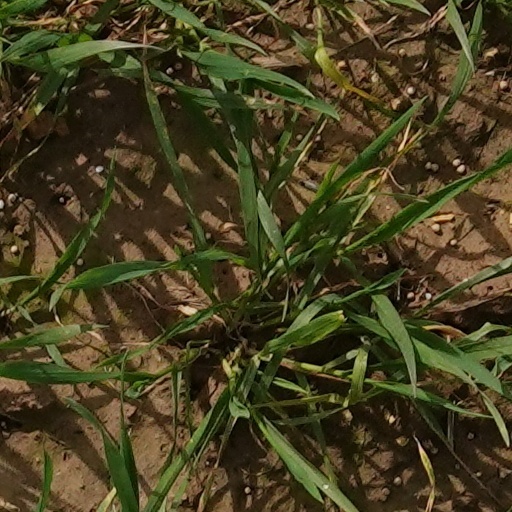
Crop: wheat